30th European Film Awards

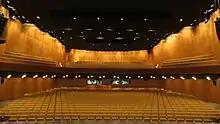
Haus der Berliner Festspiele

The 30th European Film Awards were presented on 9 December 2017 in Berlin, Germany. The nominations and winners are selected by more than 2,500 members of the European Film Academy.